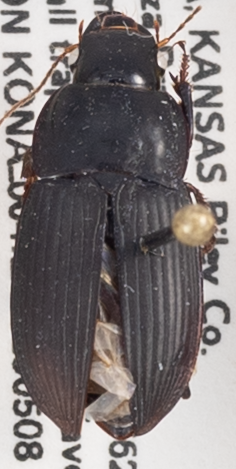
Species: Anisodactylus ovularis
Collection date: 2019-05-08
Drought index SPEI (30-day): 0.802
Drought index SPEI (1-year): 0.794
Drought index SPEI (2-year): -0.376